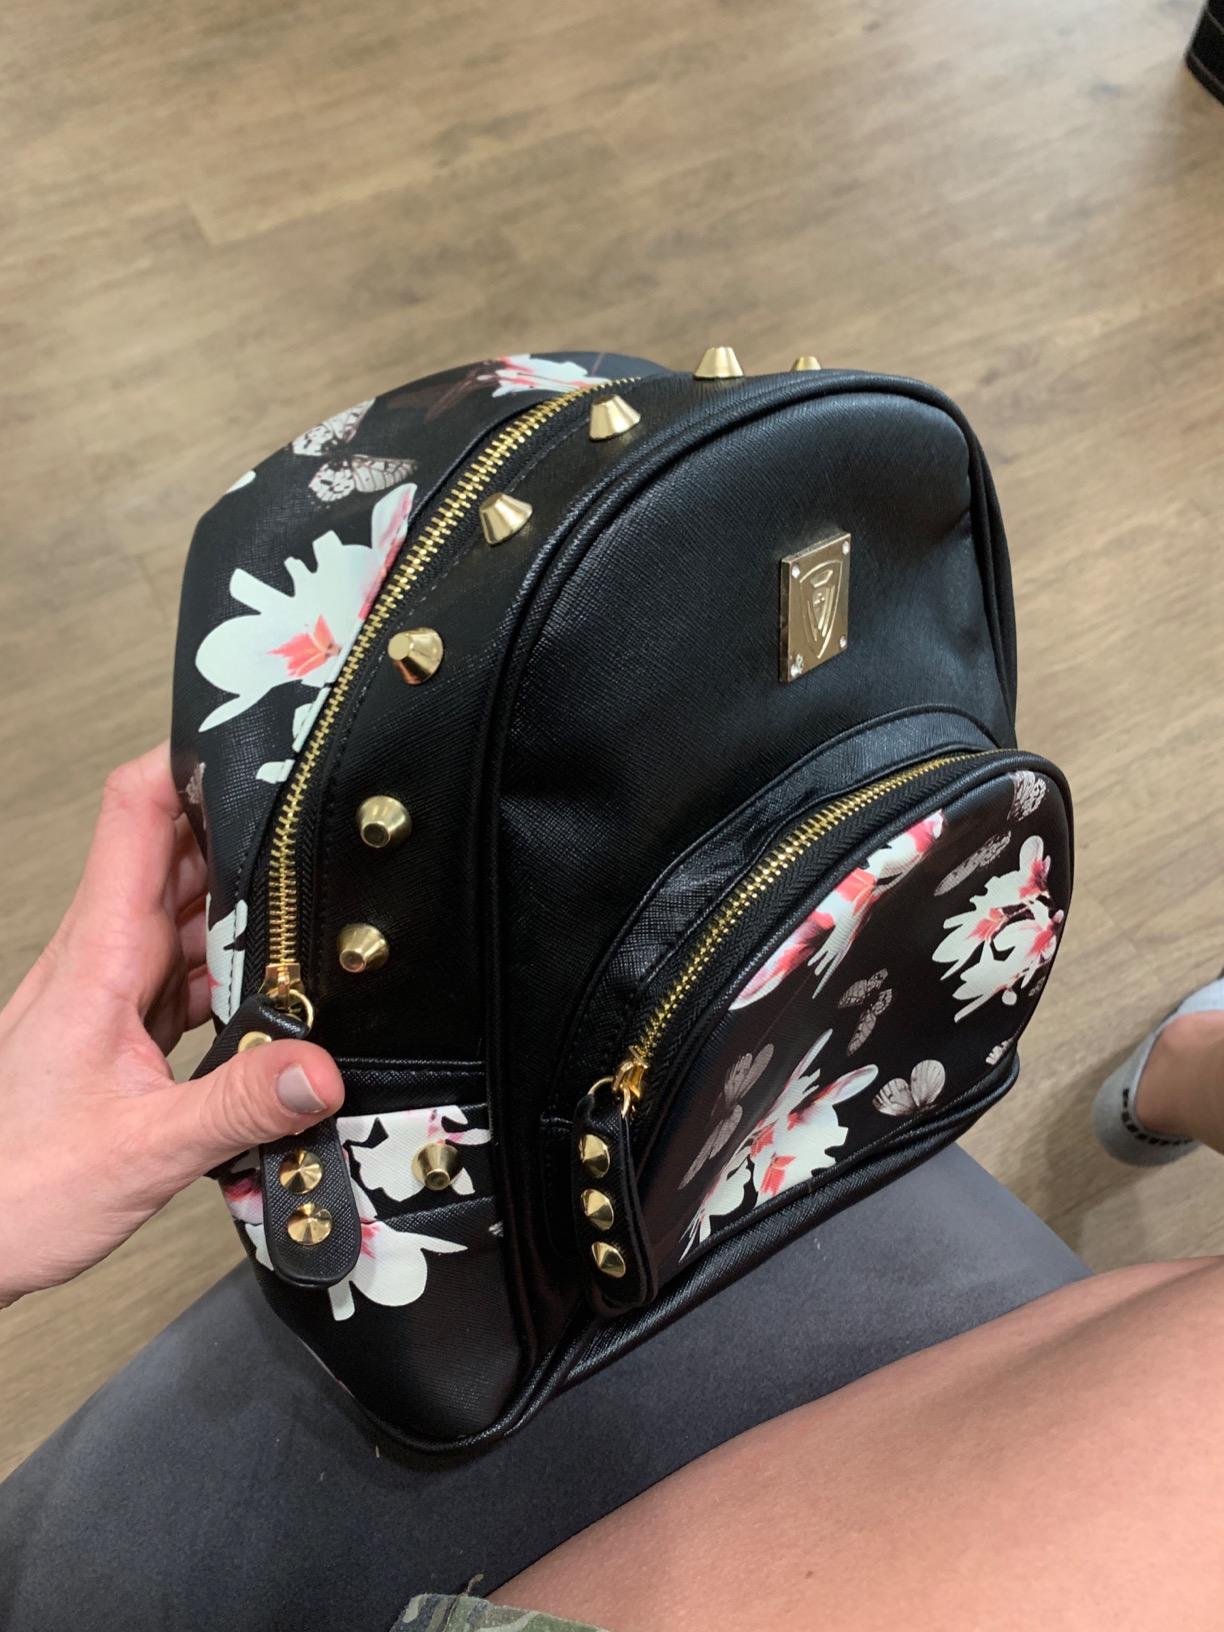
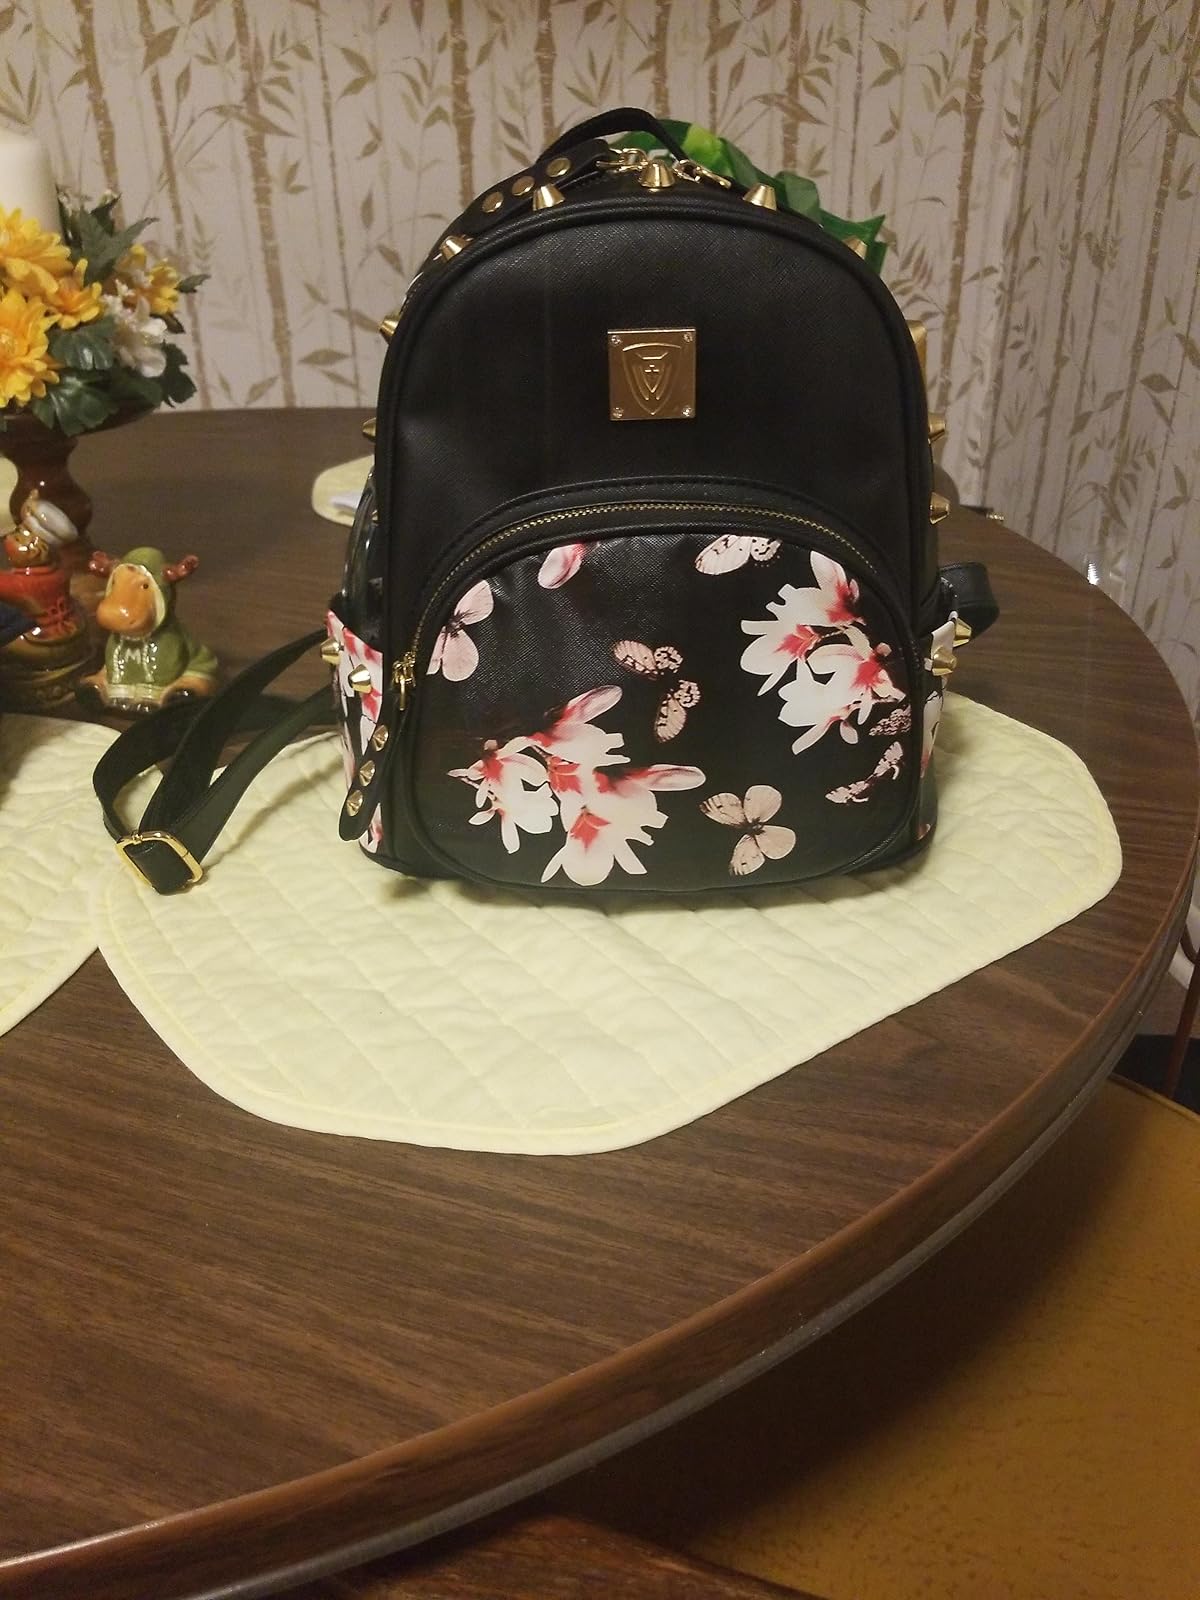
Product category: accessories_handbag
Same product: yes